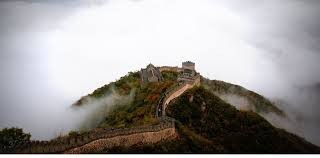
Landmark: Great Wall of China